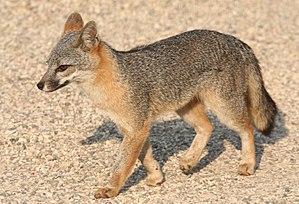
Cette liste des mammifères au Québec est basée sur la « Liste de la faune vertébrée du Québec ». Elle comprend les espèces disparues dans l'histoire récente et les espèces introduites. Elle compte 97 espèces en neuf ordres : une espèce de didelphimorphes, dix espèces d'insectivores, huit espèces de chiroptères, trois espèces de lagomorphes, 25 espèces de rongeurs, 21 espèces de fissipèdes, cinq espèces d'artiodactyles, sept espèces de pinnipèdes et 17 espèces de cétacés.